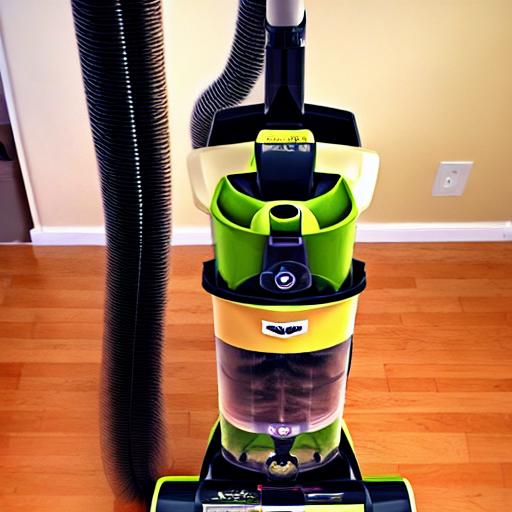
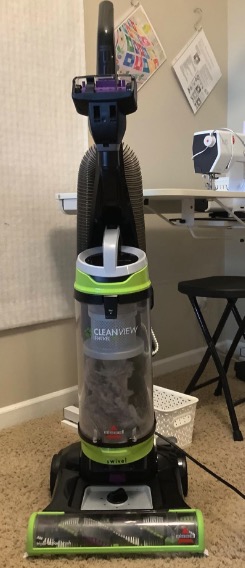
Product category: items_vacuum
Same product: no